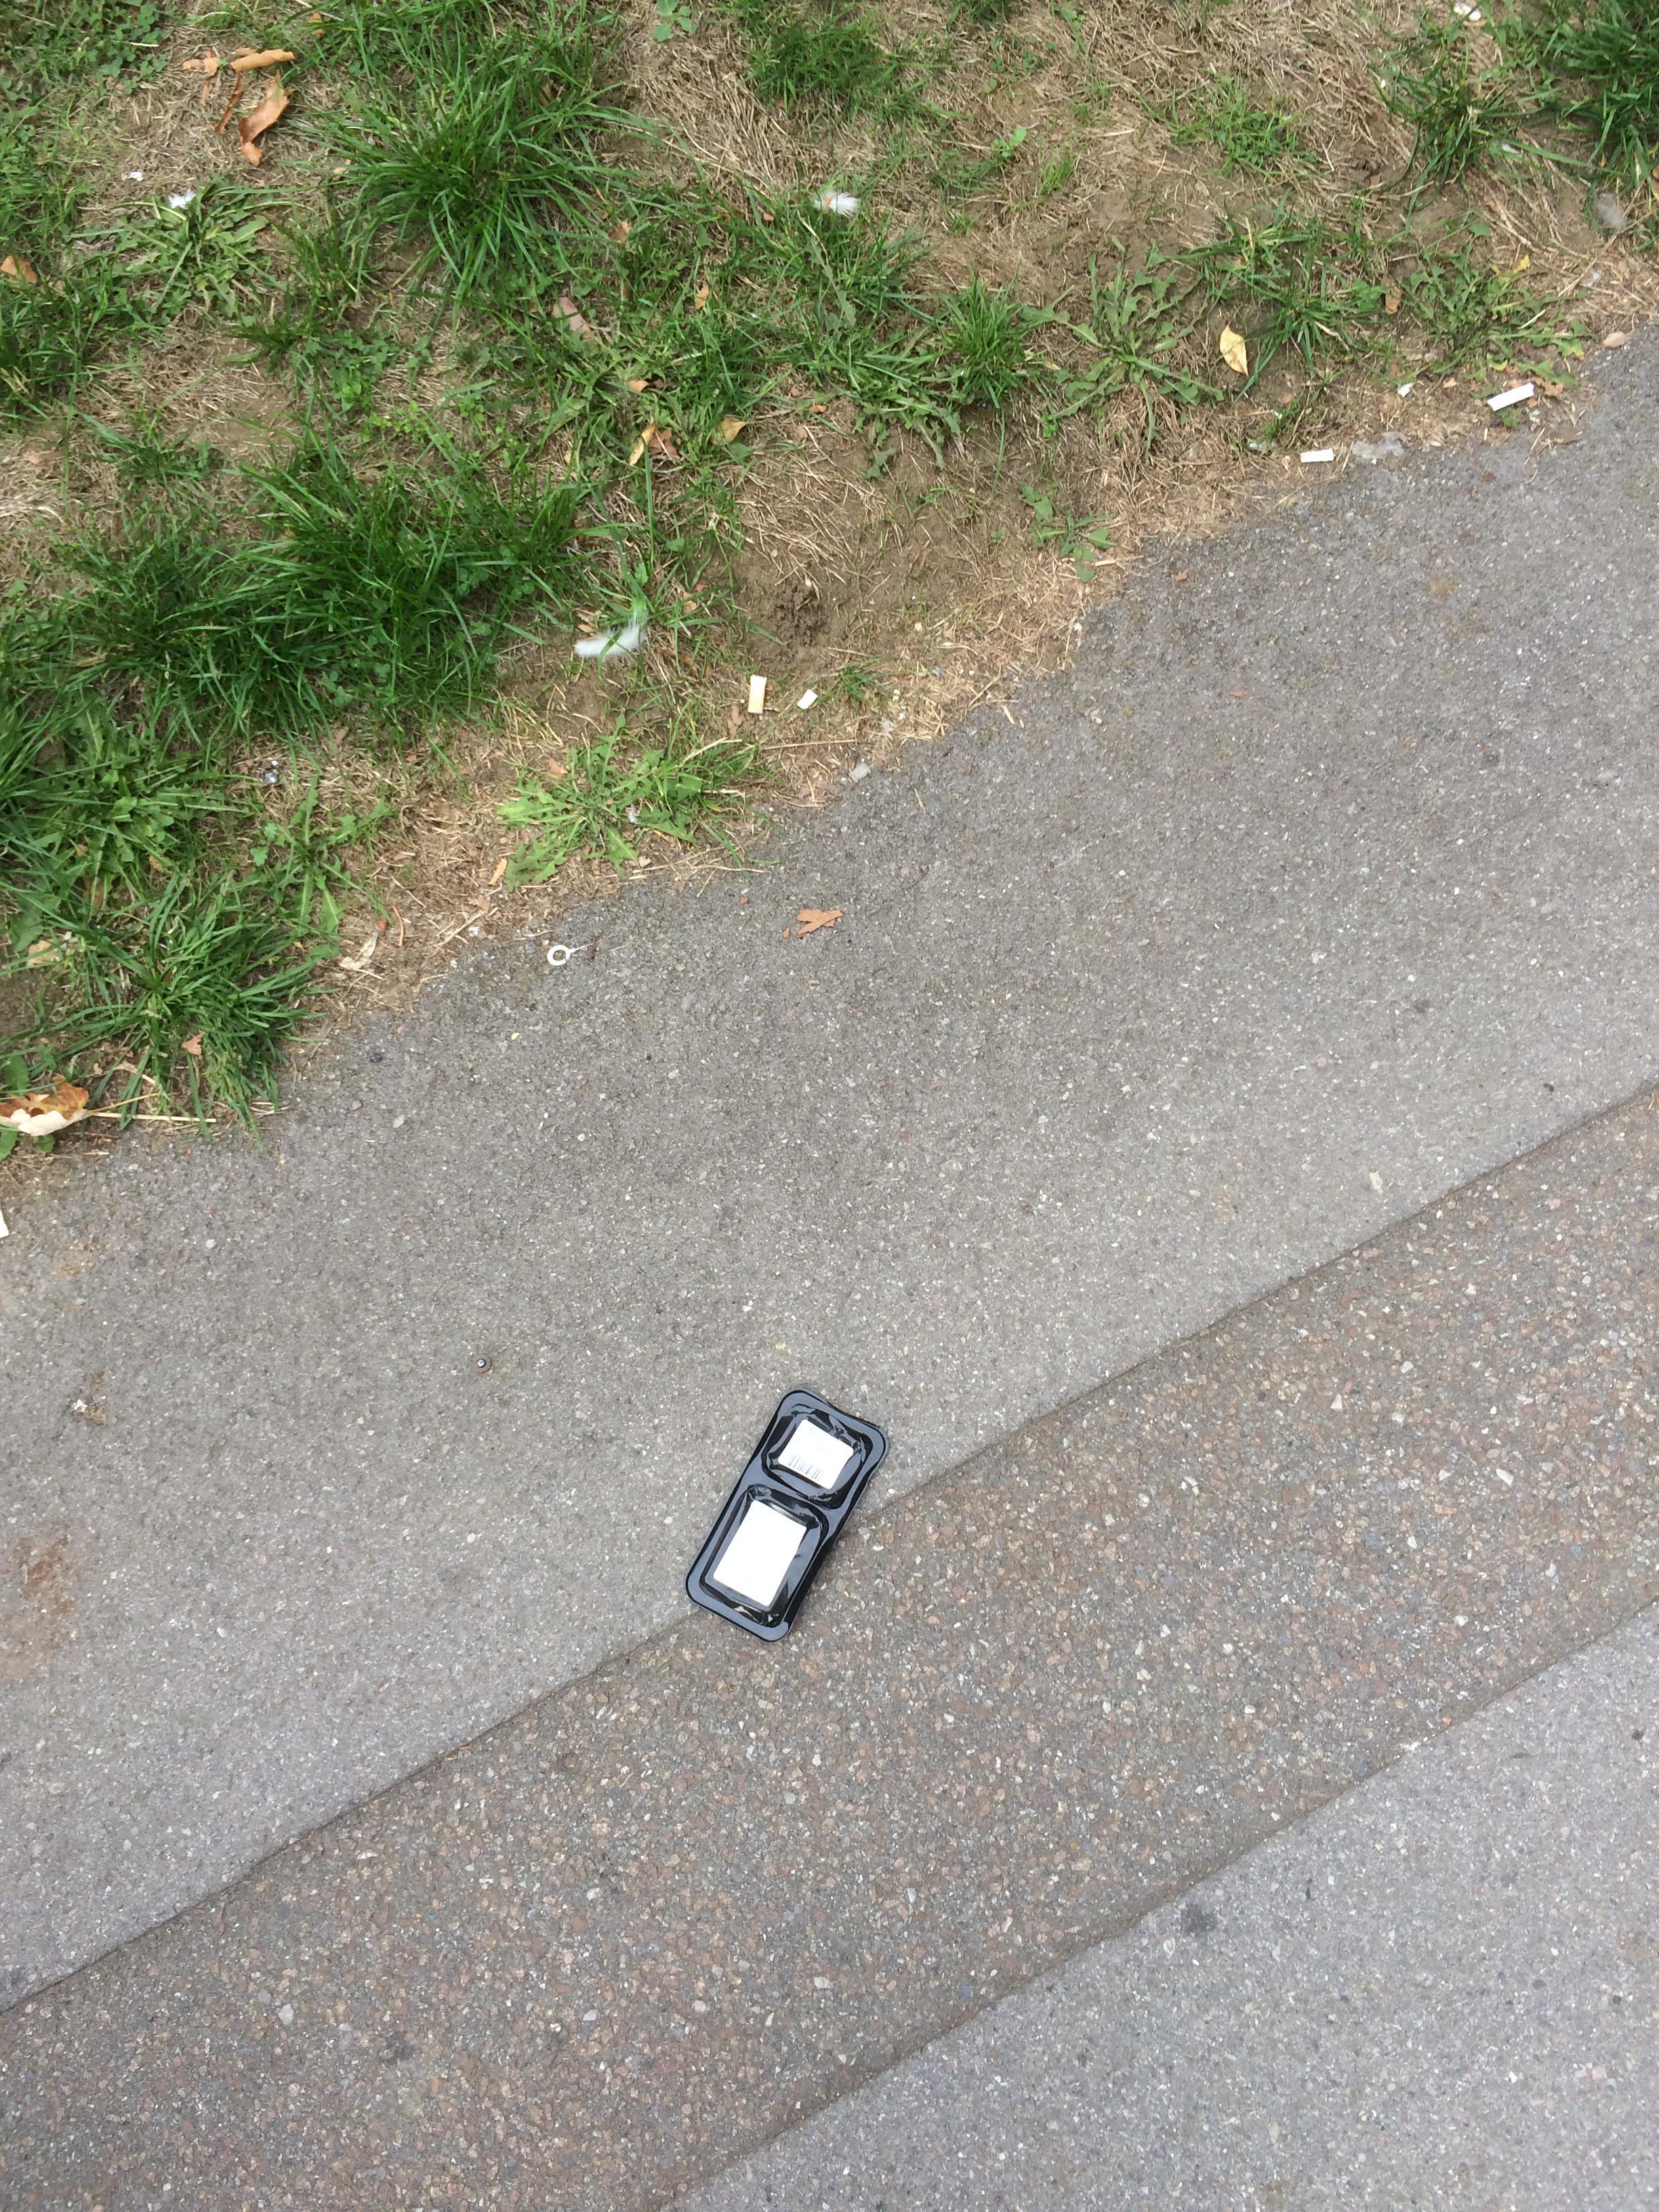
Object: Disposable food container (Plastic container)

Object: Cigarette (Cigarette)

Object: Cigarette (Cigarette)

Object: Cigarette (Cigarette)